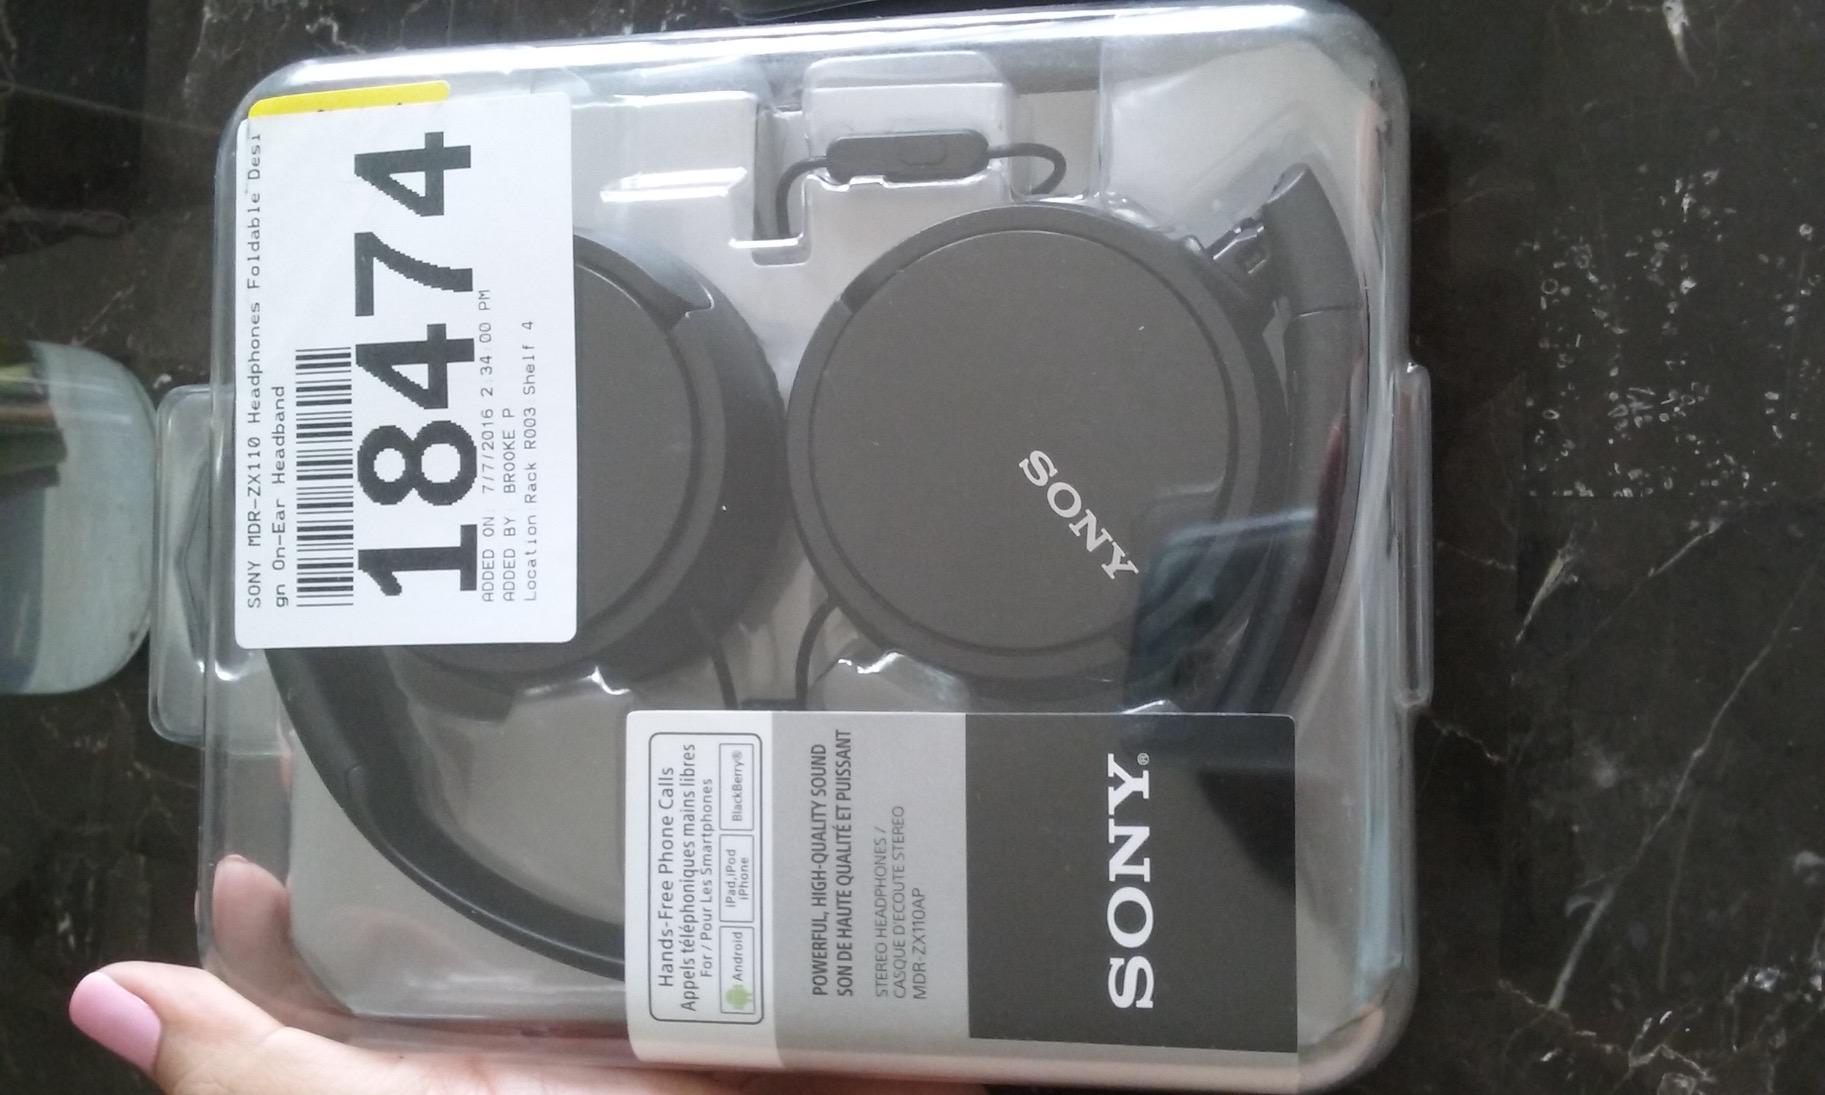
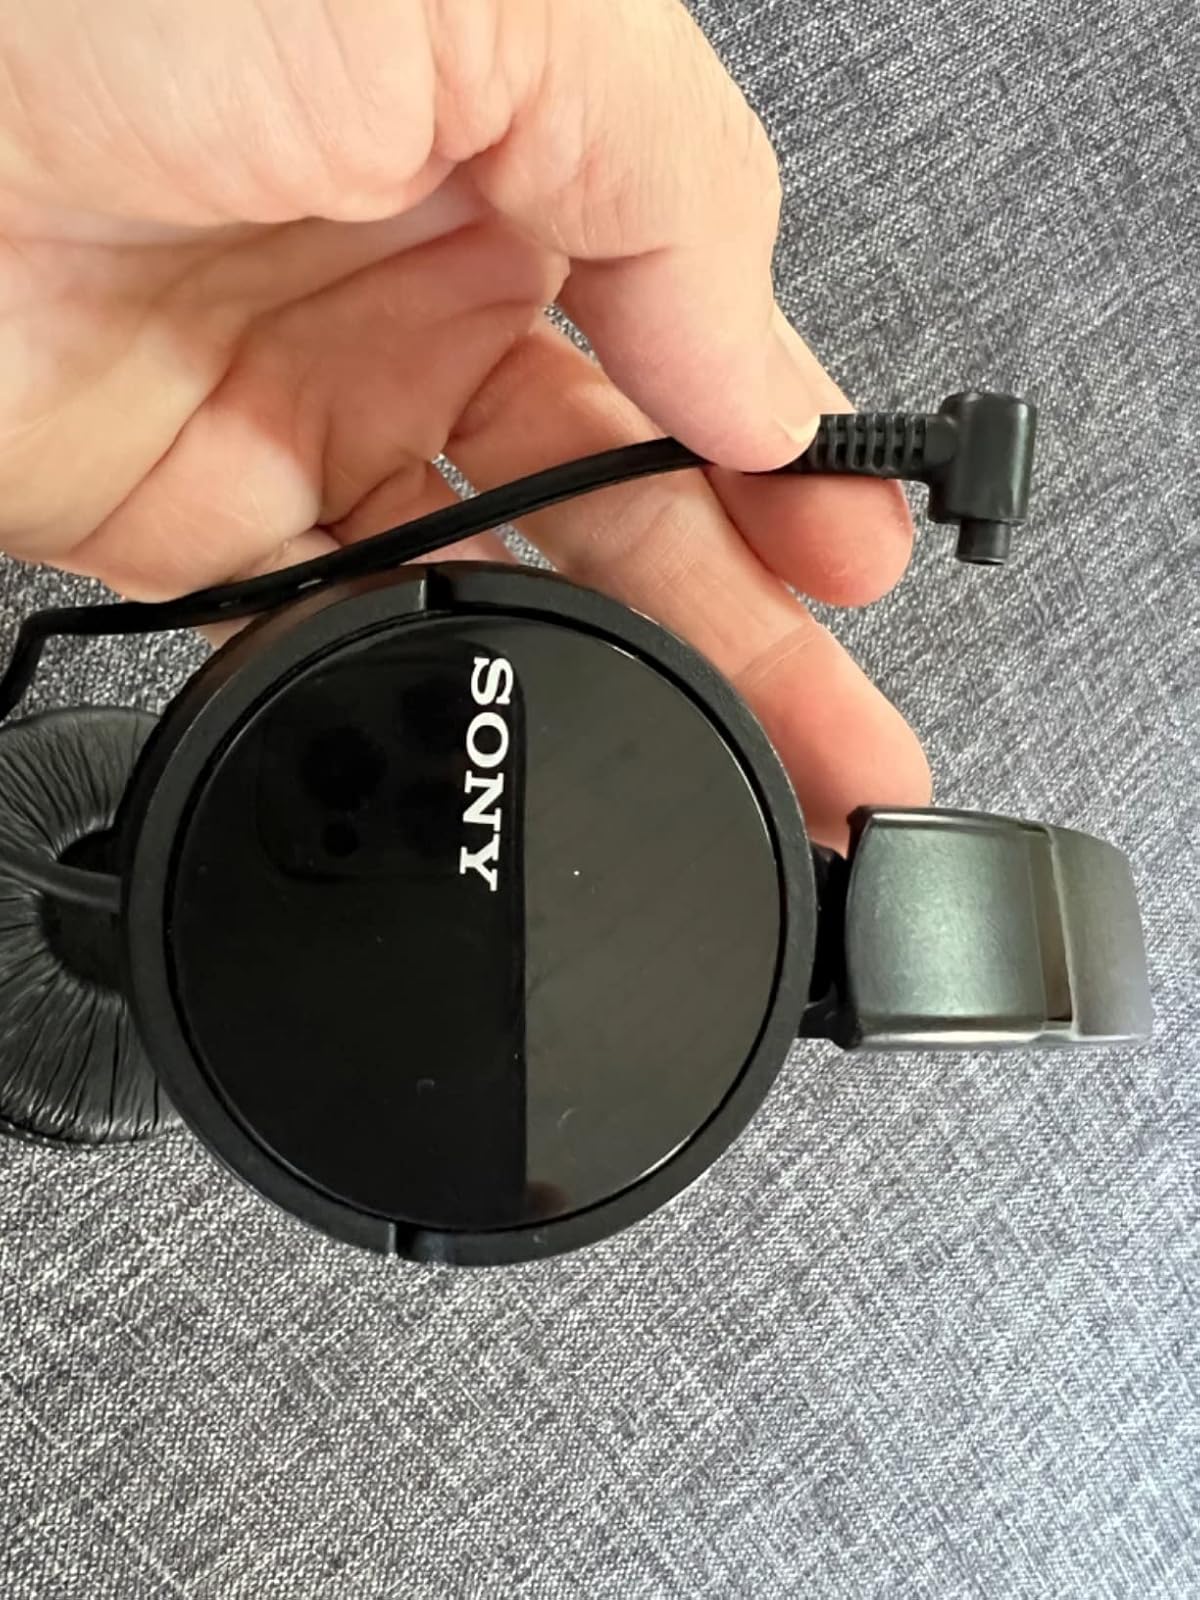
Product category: headphones
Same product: yes